Avellino Cathedral

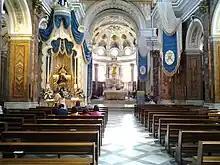
Cathedral interior, decorated for the festivities of 2012 in honour of the Assumption

The cathedral interior has a Latin cross floorplan. The nave is divided into three aisles by pilasters; the transept leads into a large presbytery.